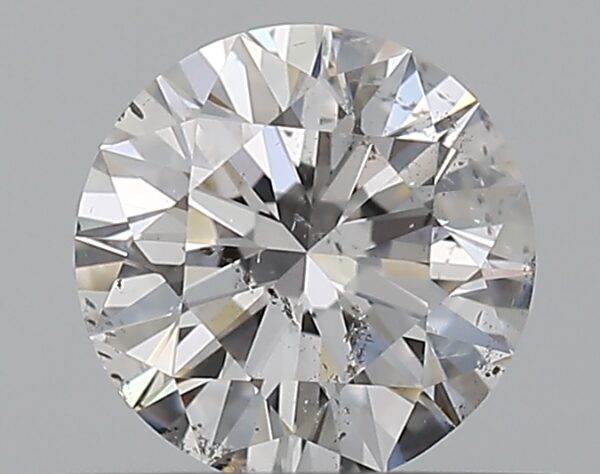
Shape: round
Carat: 0.5
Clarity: SI2
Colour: D
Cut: EX
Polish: EX
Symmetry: VG
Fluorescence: F
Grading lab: GIA
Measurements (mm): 5.06 x 5.09 x 3.15